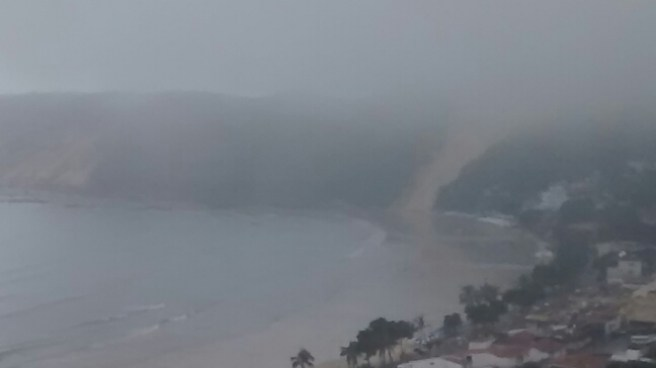
Fire: no
Smoke: no